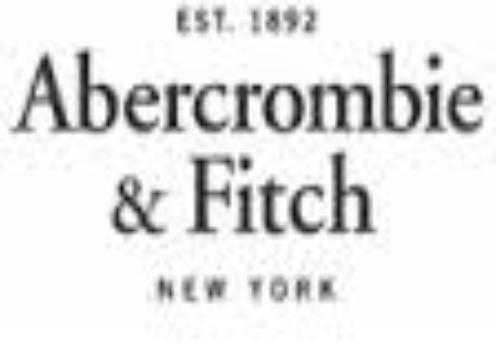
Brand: Abercrombie & Fitch
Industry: Clothes